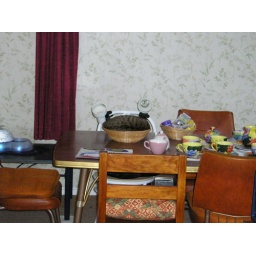
Jayne in fruit basket on table.